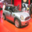
Label: automobile